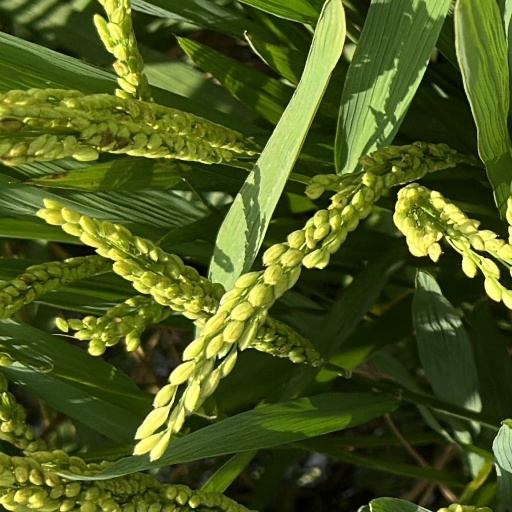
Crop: rice